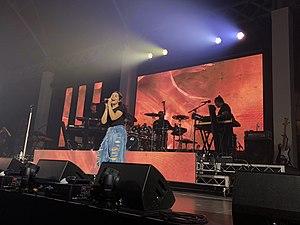
Alessia Caracciolo de son vrai nom, née le 11 juillet 1996 à Brampton, en Ontario, mieux connue sous son nom d'artiste Alessia Cara, est une chanteuse canadienne.